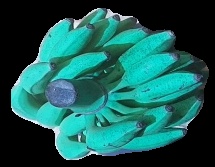
Variety: elakki-bale
Grade: grade3